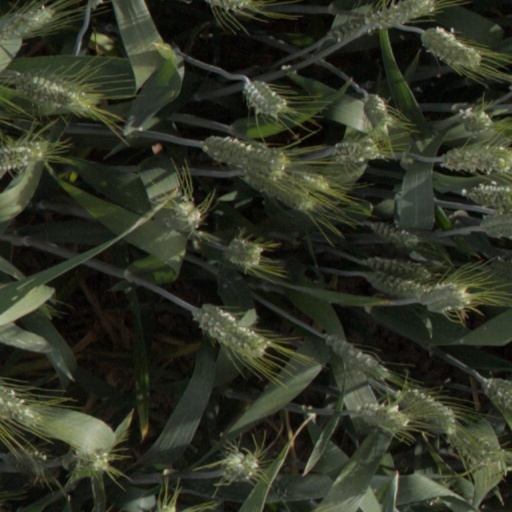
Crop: wheat